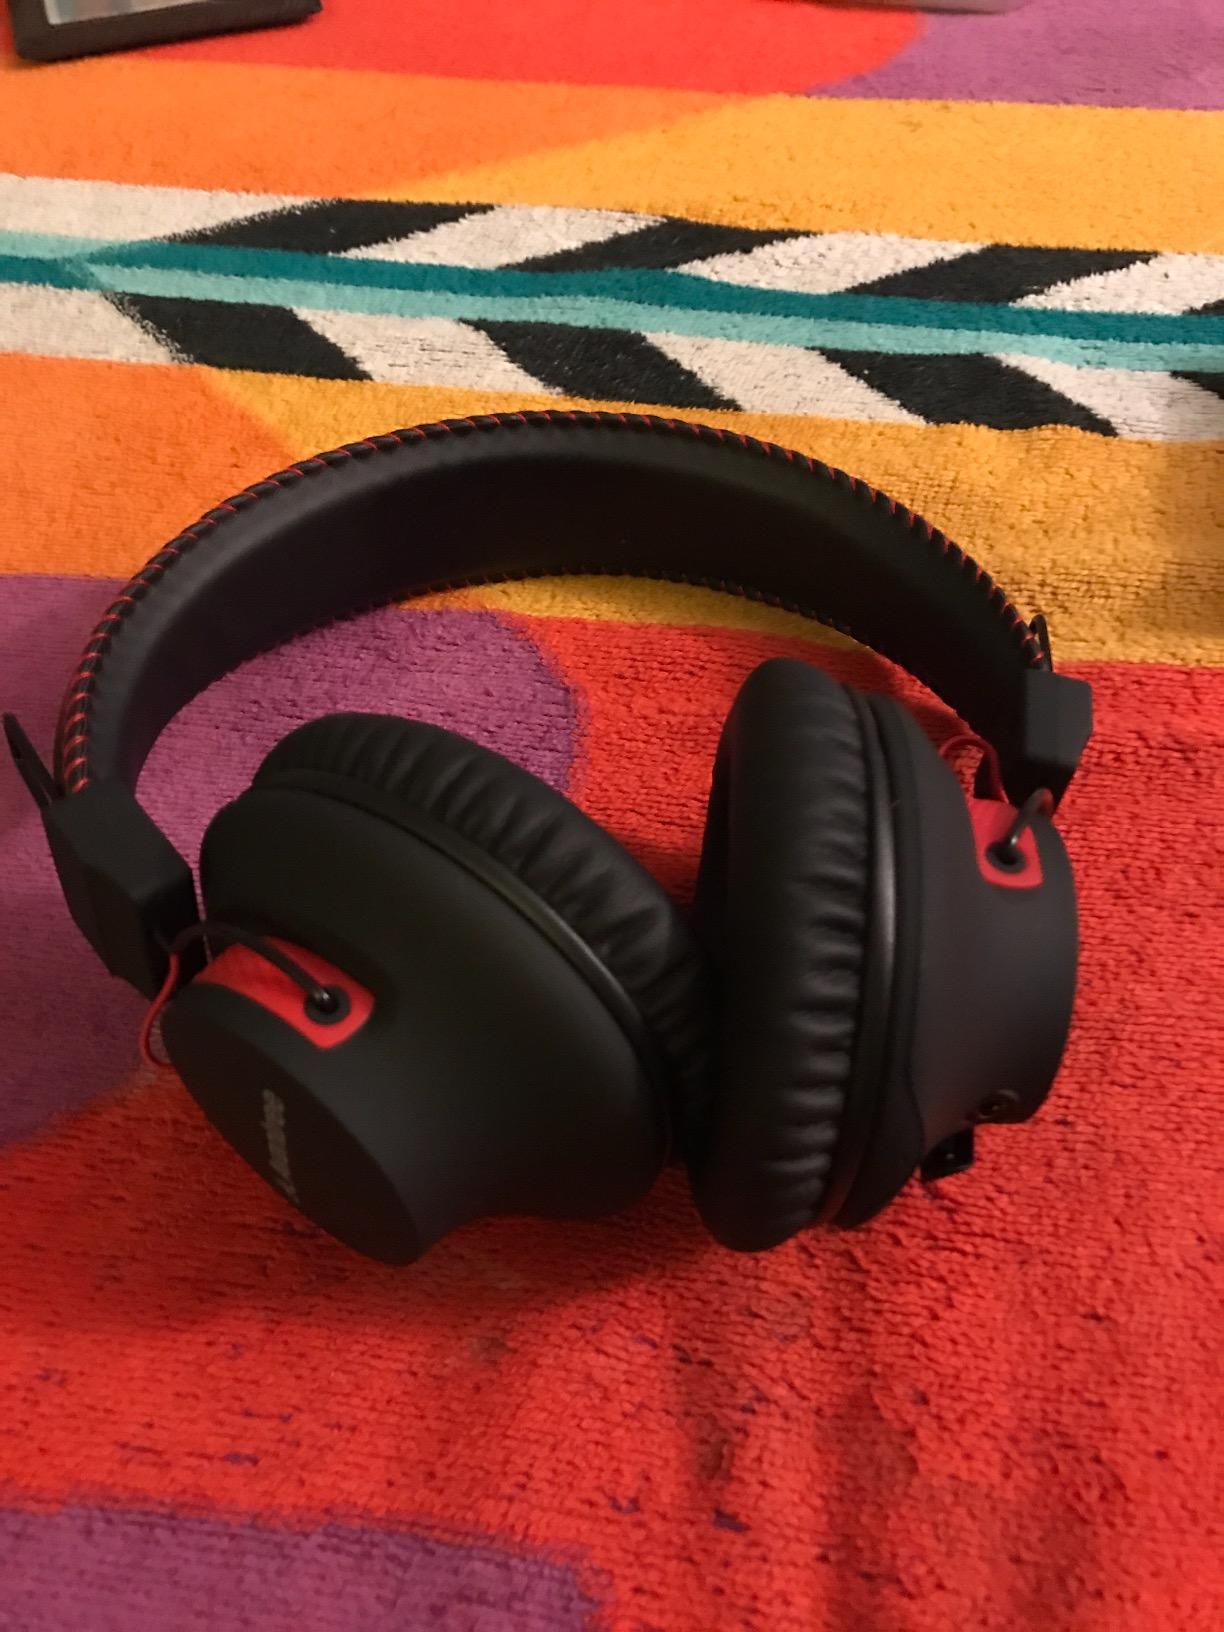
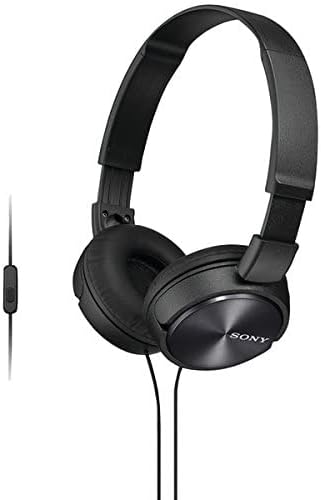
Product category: headphones
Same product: no